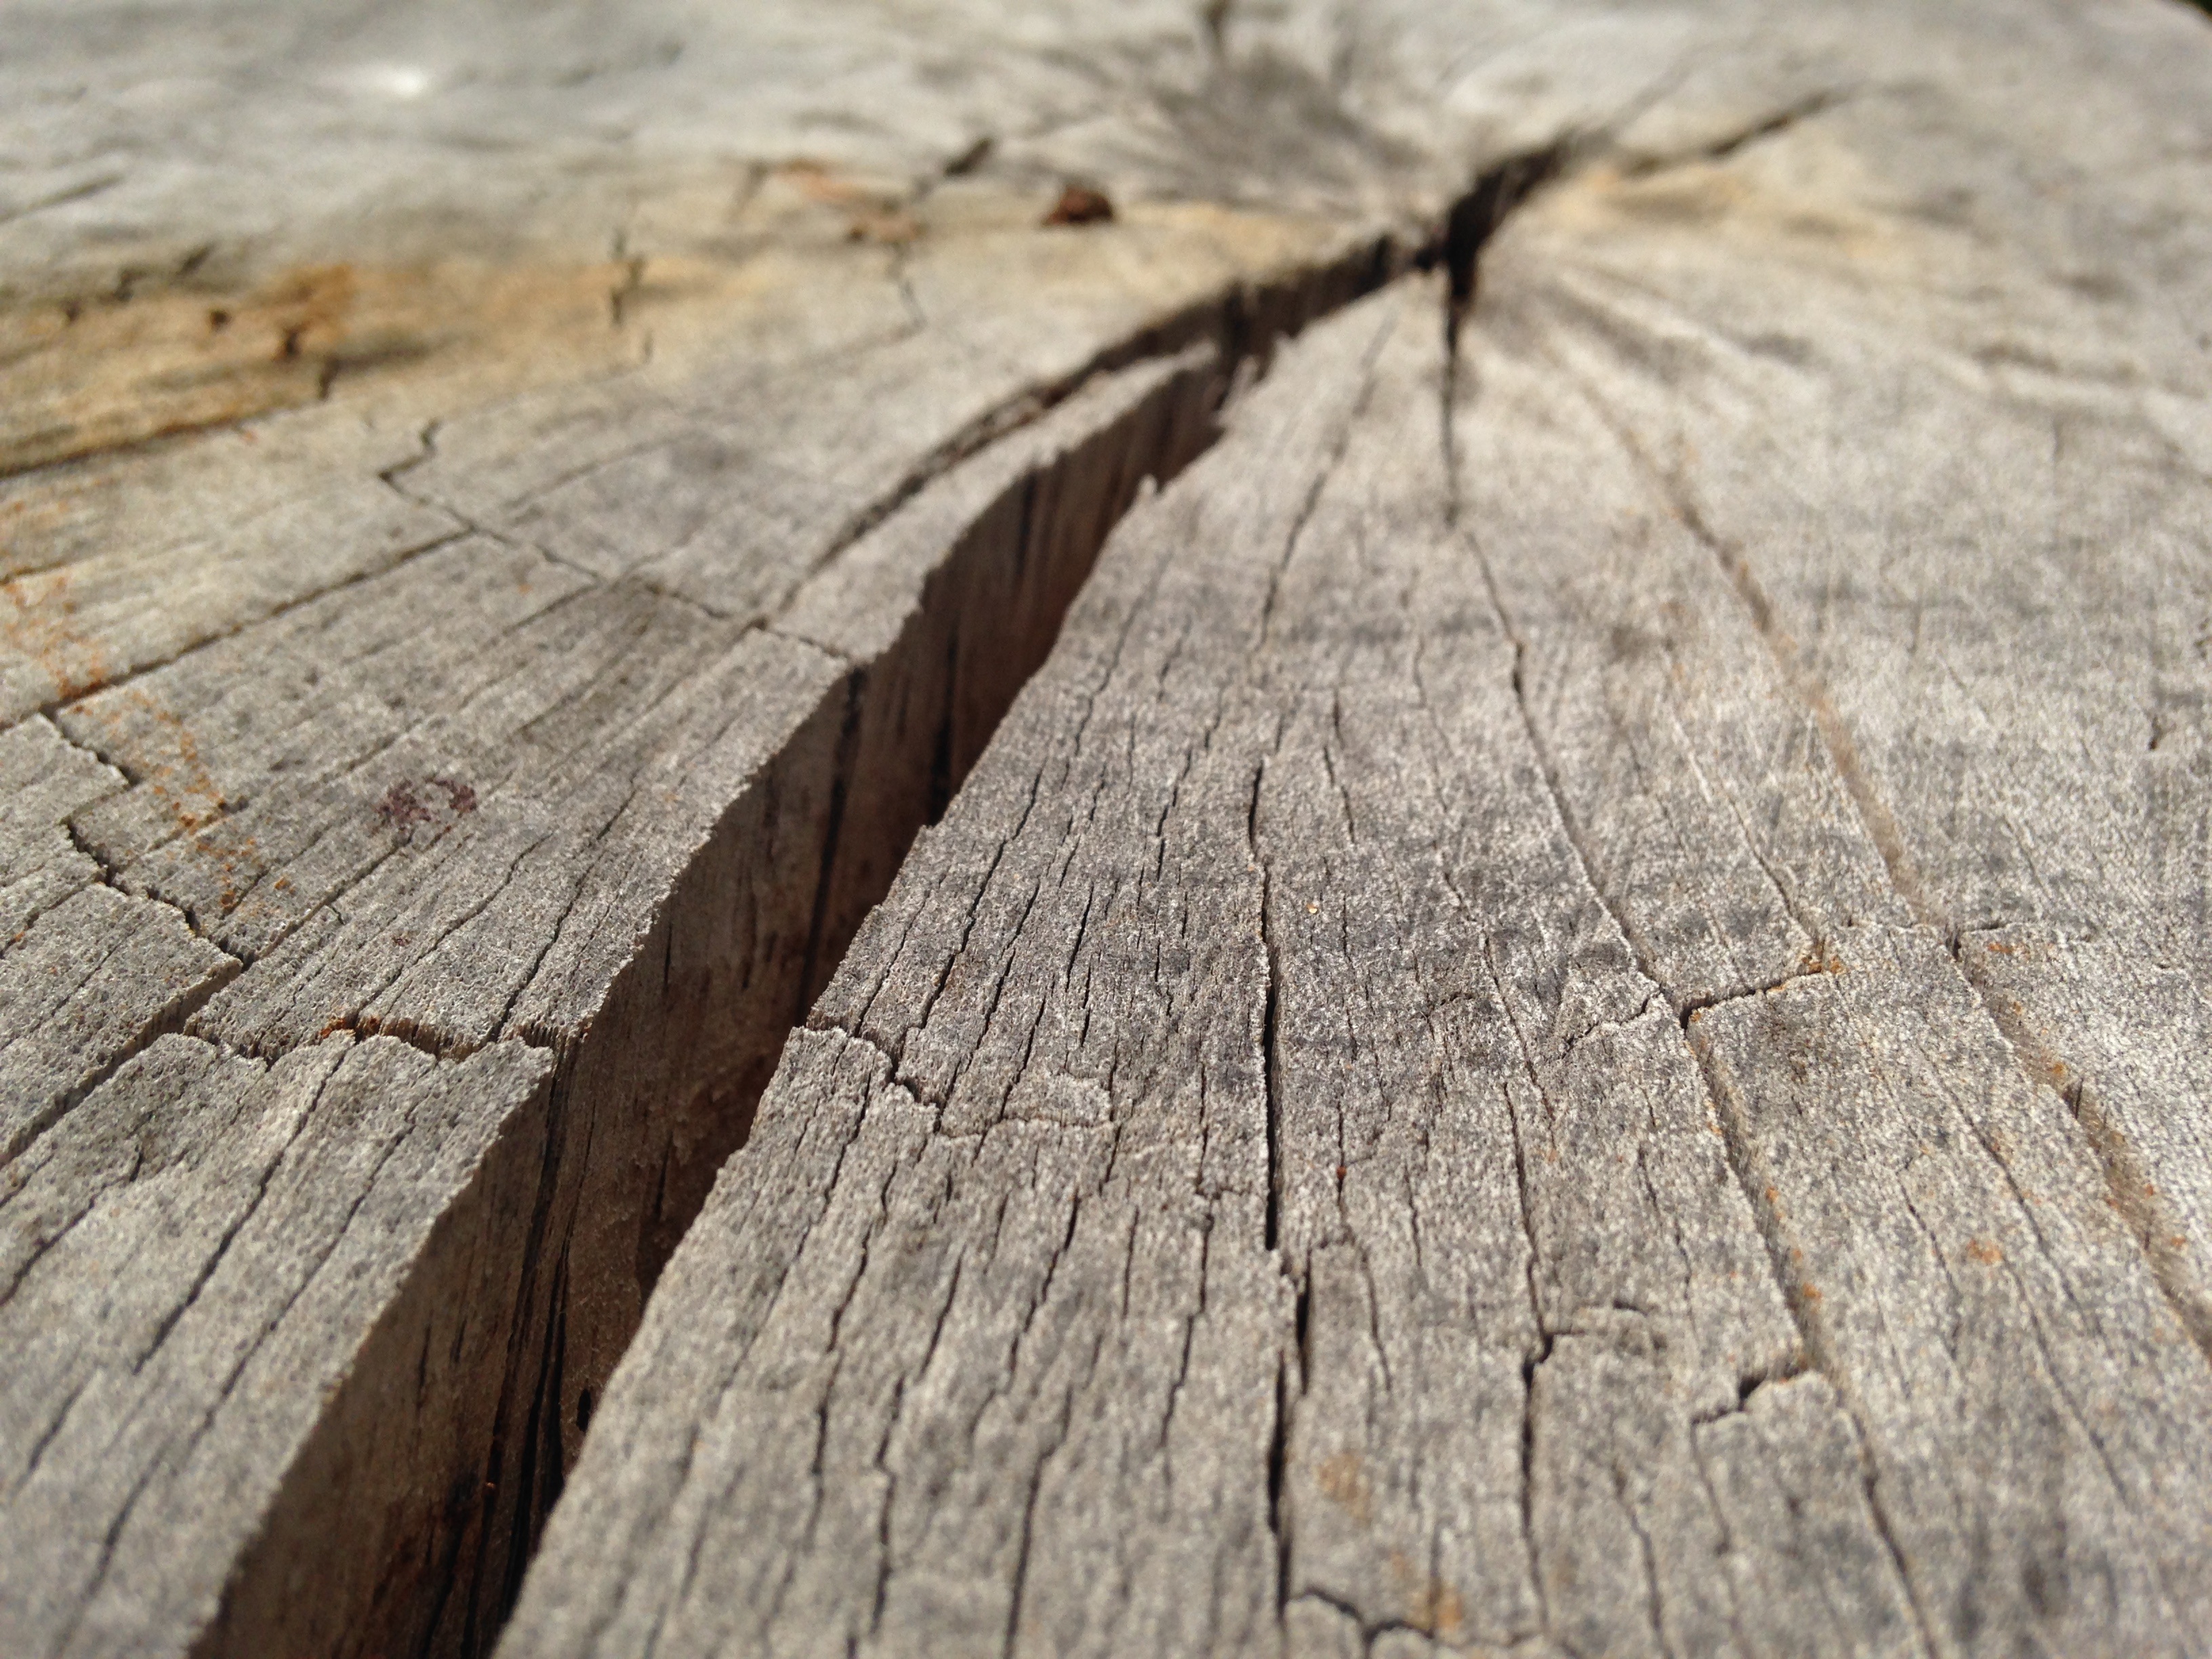
tree, nature, branch, wood, texture, plank, leaf, floor, trunk, bark, line, soil, crack, lumber, tree trunk, trees, background, hardwood, tree bark, flooring, wood flooring, tree bark texture, road surface, grass family, outdoor structure, laminate flooring